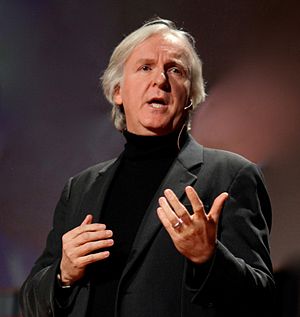
High Frame Rate
James Cameron (2010)
"High Frame Rate eller HFR er et digitalt billedformat, der er optaget med og viser dobbelt så mange eller flere end de sædvanlige 24 billeder per sekund. Det resulterer i, at seerne oplever mindre flimmer, skarpere billeder og færre hakkende bevægelser. Forbedringerne opleves især ved 3D-film. I 3D-action-sekvenser optaget med 24 billeder per sekund oplever man pauser mellem de hurtige 3D-billeder og kan derved opleve problemer med at fokusere på billederne. Det er denne ""pause"" mellem billederne, der gør, at nogle tilskuere føler sig syge eller dårligt tilpas ved at se film i 3D.